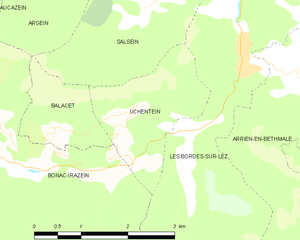
Carte des communes françaises: Uchentein